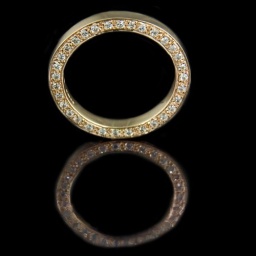
Our new diamond set wedding rings. Diamond set rose gold (comes in white and yellow too).